Dmitry Ivanyuk

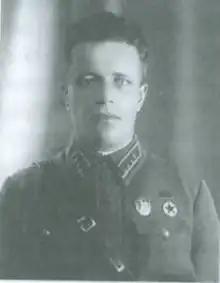
Ivanyuk, c. 1940

Dmitry Ivanovich Ivanyuk (28 May 1900 – before 17 July 1941) was a Red Army colonel killed in World War II.